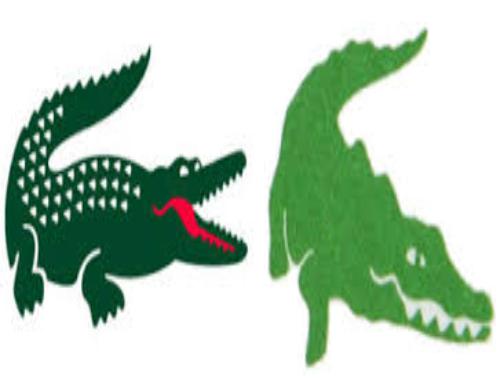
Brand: lacoste
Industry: Clothes